Specsavers

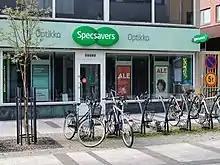
Specsavers store along the Kauppurienkatu street in Oulu, Finland

The group was launched in 1984, by husband and wife team Doug Perkins and Mary Perkins, on the island of Guernsey.